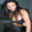
Label: woman